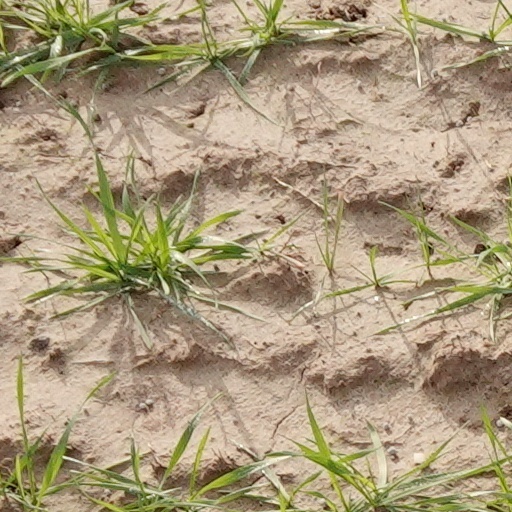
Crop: wheat